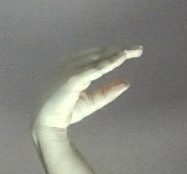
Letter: jeem